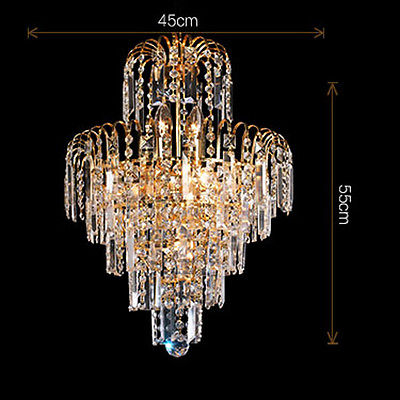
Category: lamp